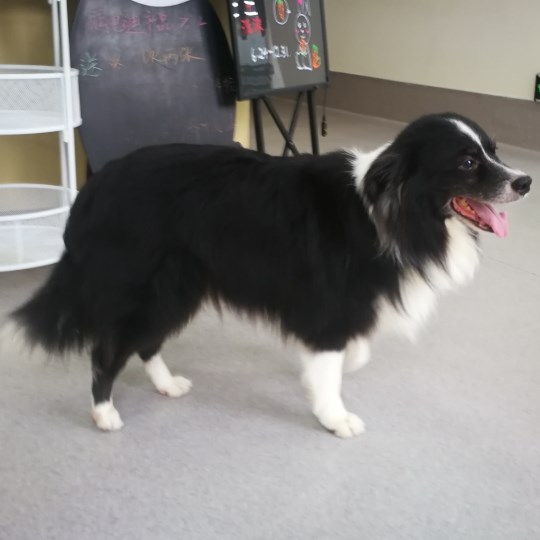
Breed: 2594-n000109-Border_collie